Ida B. Wells Homes

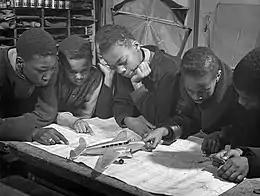
Students learn to make scale model aircraft for the war effort in a class at the Ida B. Wells Homes community center (March 1942)

Named for African American journalist and newspaper editor Ida B. Wells, the housing project was constructed between 1939 and 1941 as a Public Works Administration project to house black families in the "ghetto", in accordance with federal regulations requiring public housing projects to maintain the segregation of neighborhoods. It was the fourth public housing project constructed in Chicago before World War II and was much larger than the others, with 1,662 units. It had more than 860 apartments and almost 800 row houses and garden apartments, and included a city park, Madden Park. Described as "handsome [and] well planned", the project was initially a sought-after address and a route to success.